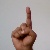
The image shows a hand gesture representing the letter 'D' in Indian Sign Language.